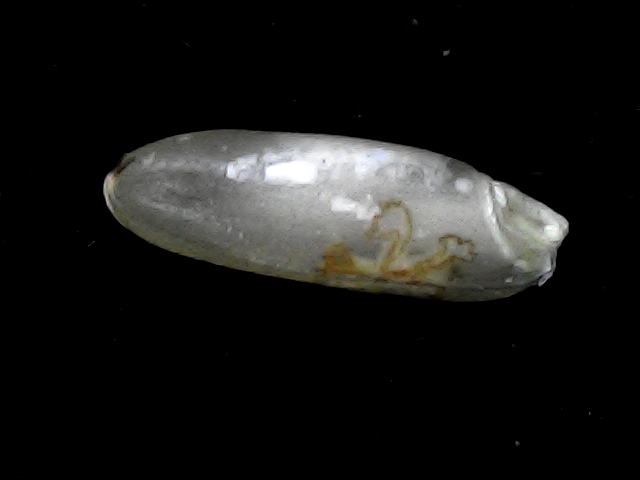
Rice variety: BD51